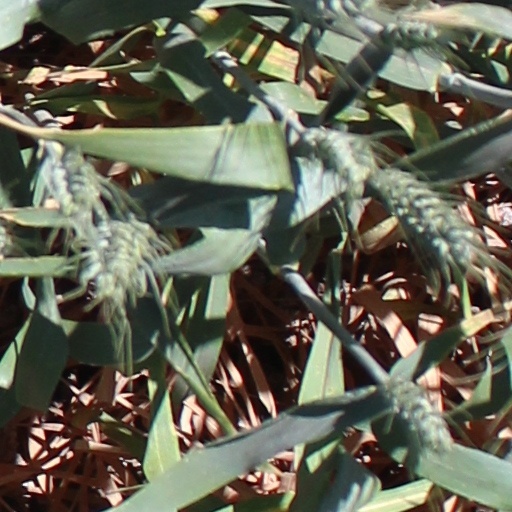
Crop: wheat